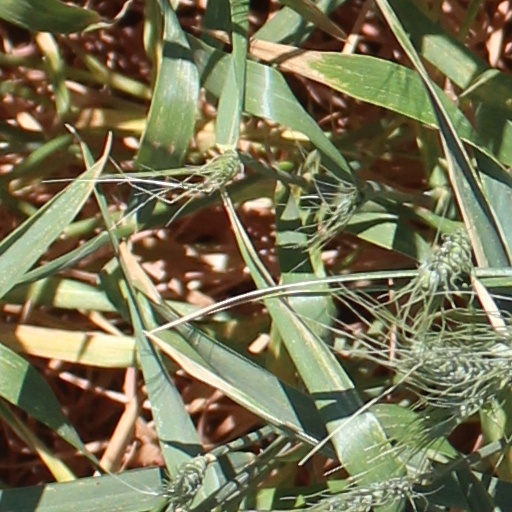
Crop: wheat